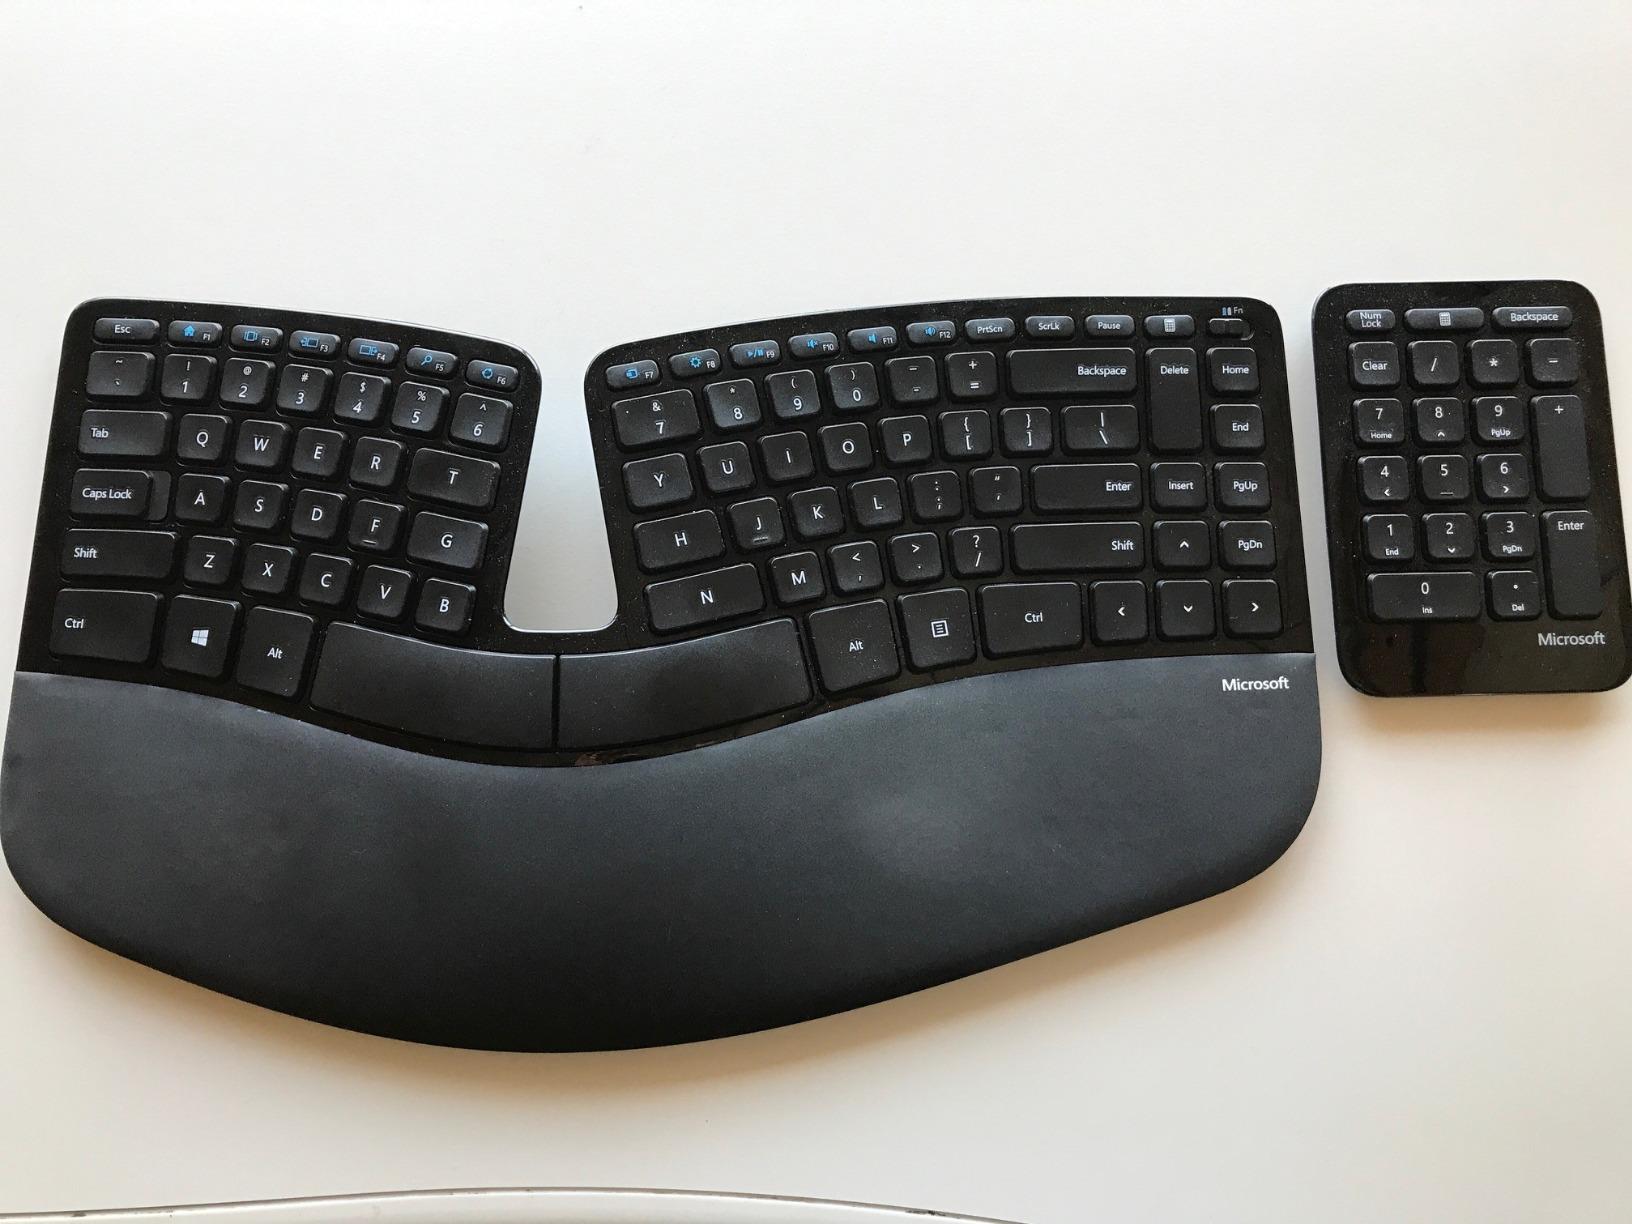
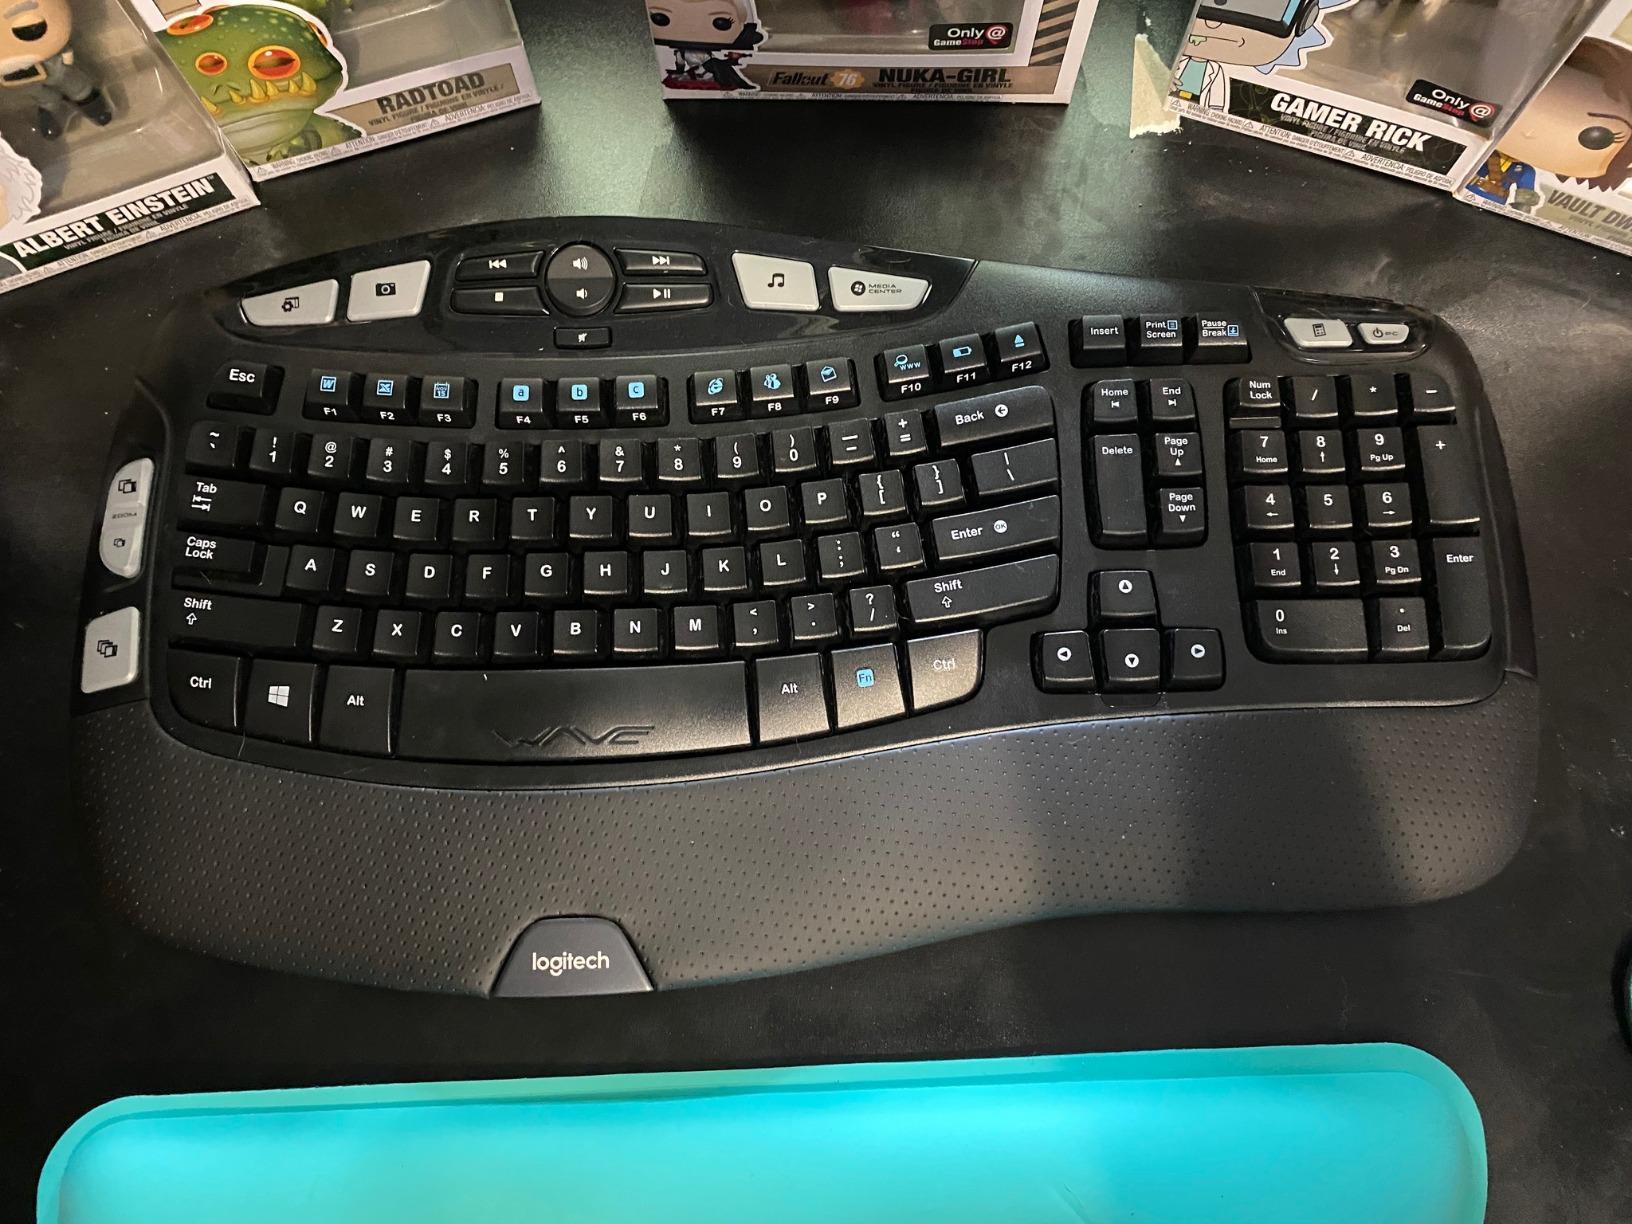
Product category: keyboard
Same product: no